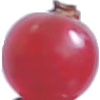
Label: Redcurrant 1